Colm Magner

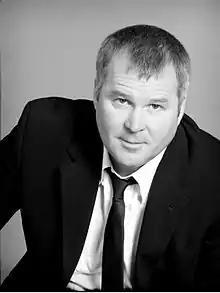
Colm Magner in 2008

Colm Magner is a Canadian actor, writer, and director. He has worked in theatre, television, and film in Canada since 1982, during which time he performed with several of Canada's theatre companies.